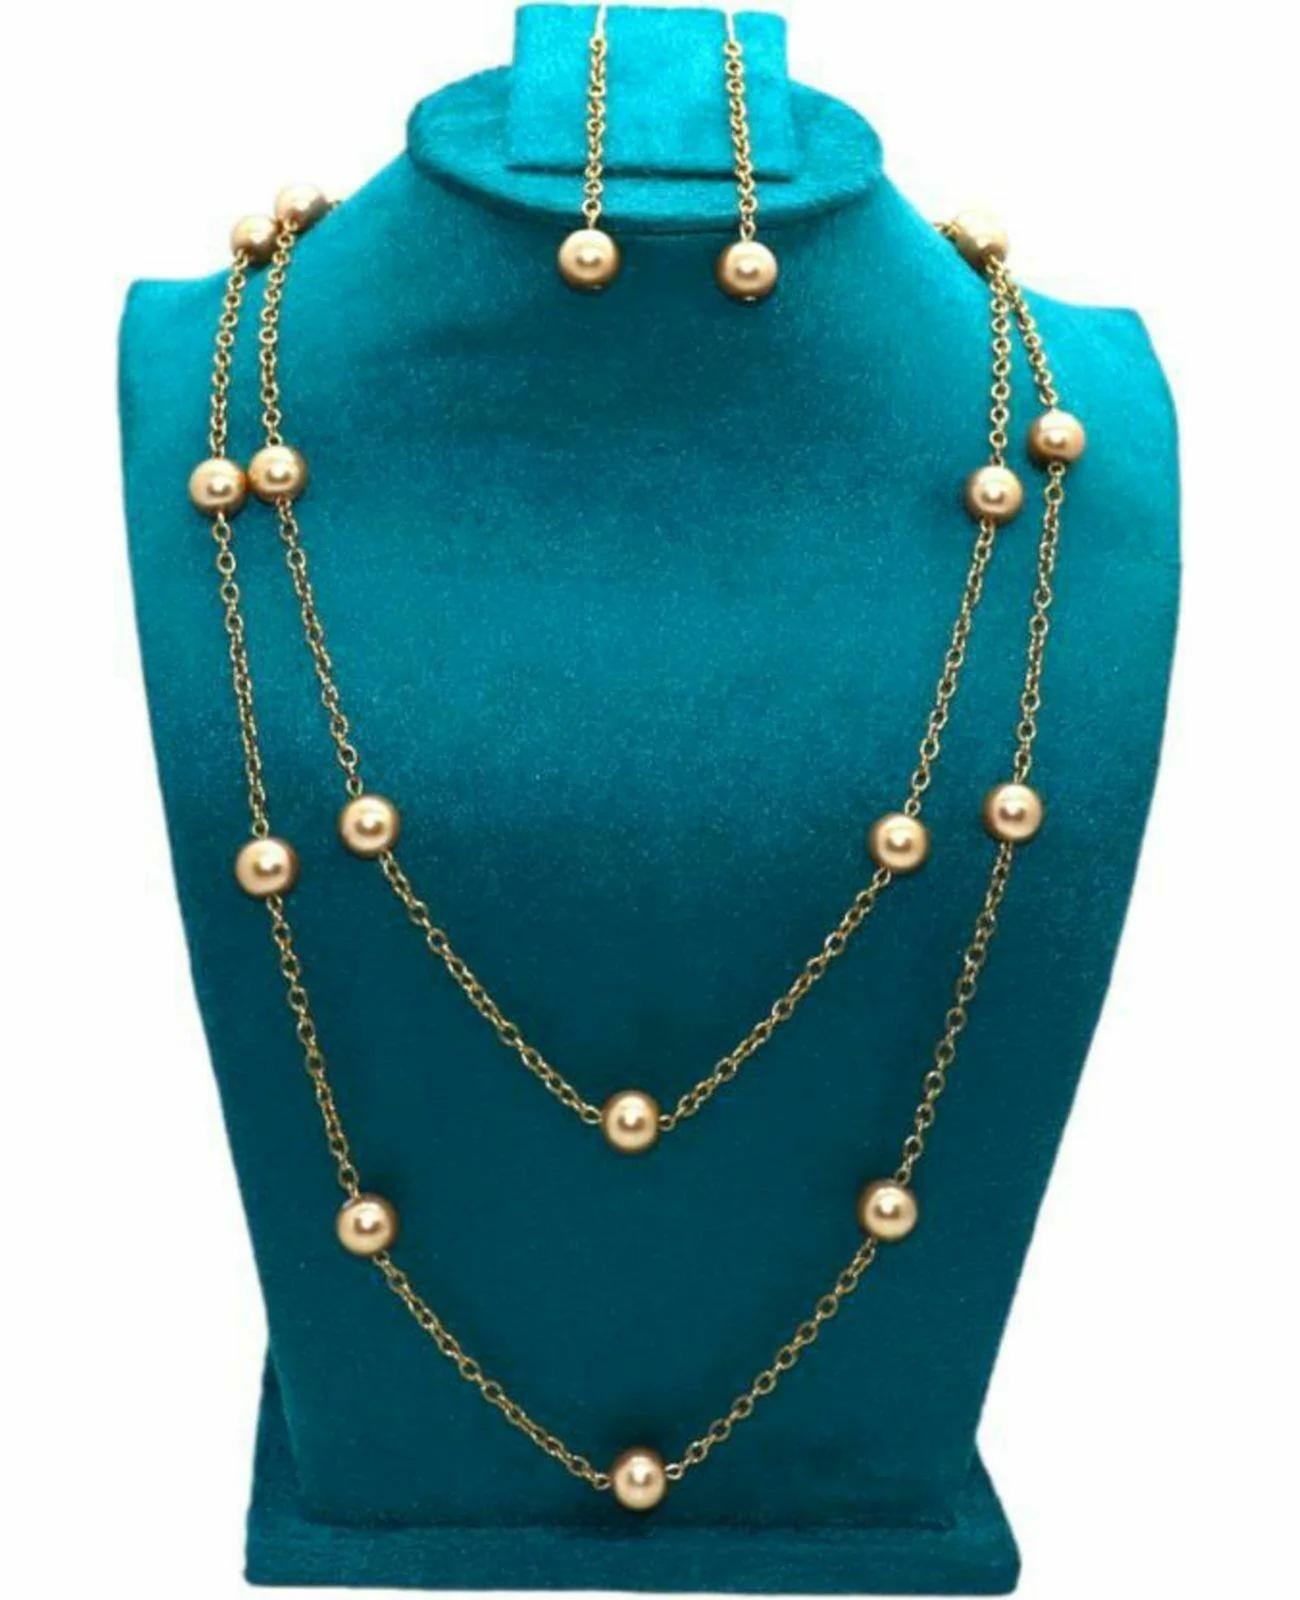
Jn Handicraft Alloy Copper-Plated Maroon Jewel Set For Women And Girls
Type: Necklaces
Brand: JN HANDICRAFT
Price: Rs. 243
 Women love jewellery, specially traditional jewellery adore a women. They wear it on different occasion. They have special importance on ring ceremony, wedding and festive time. They can also wear it on regular basics. Make your moment memorable with this range. This jewel set features a unique one of a kind traditional embellish with antic finish.
Features: Color- maroon,Material- alloy
Included: Pair of 1 x Earring 1 x Necklace Set